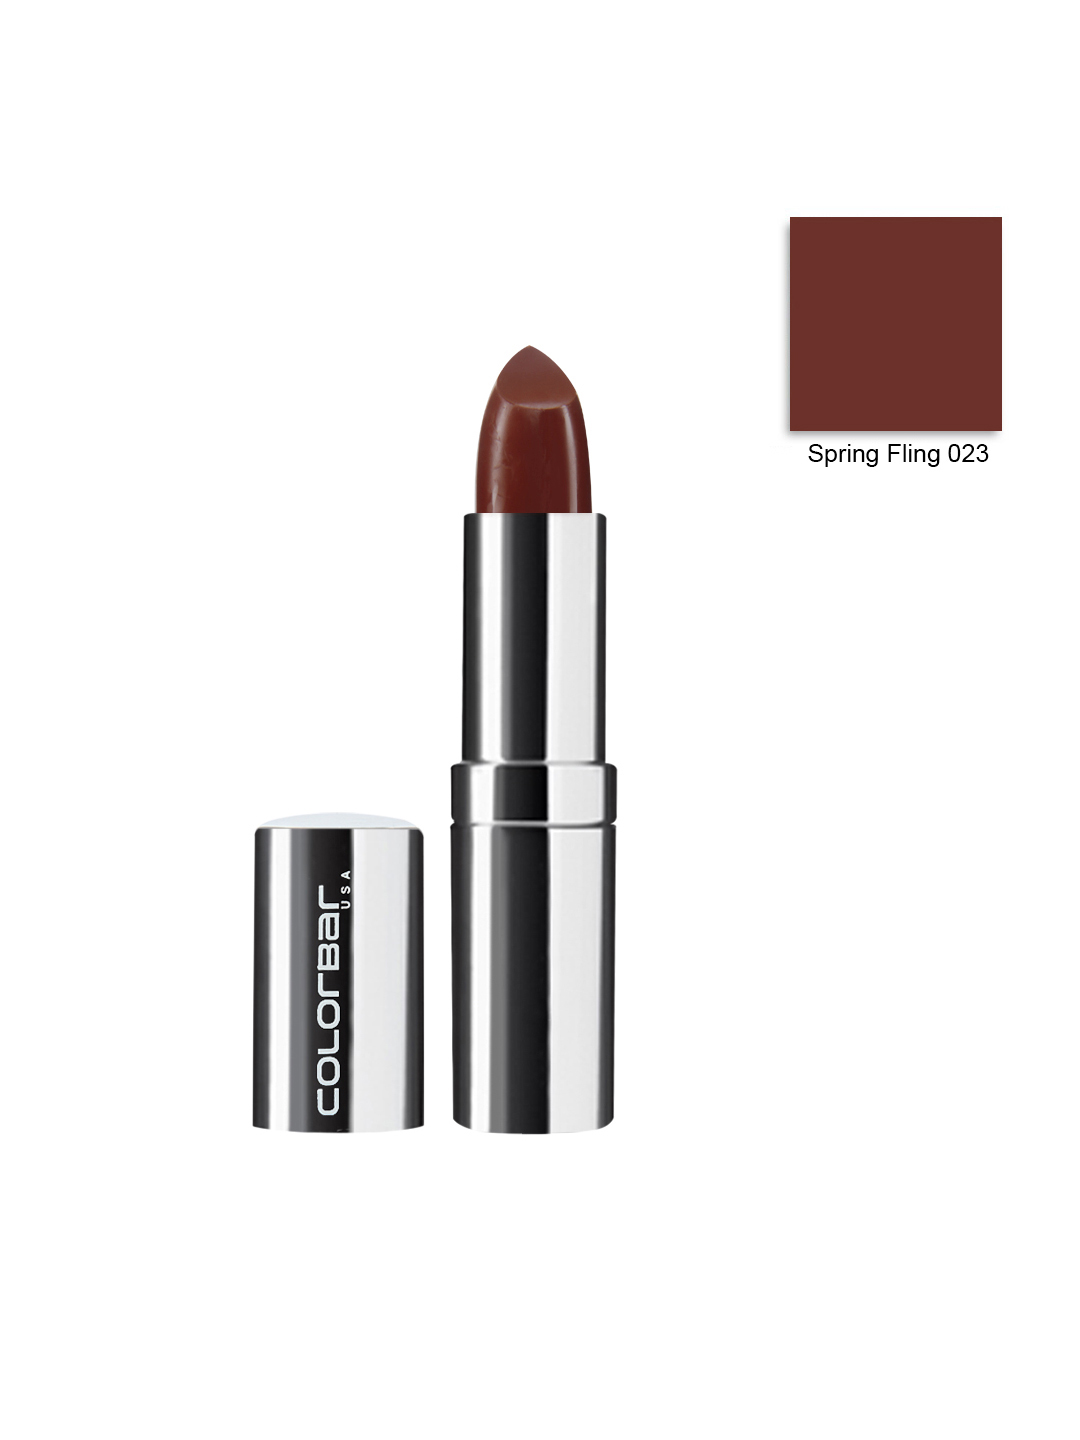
Colorbar Soft Touch Show Pink Charm Lipstick 038
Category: Personal Care / Lips / Lipstick
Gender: Women
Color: Pink
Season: Spring 2017
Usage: Casual